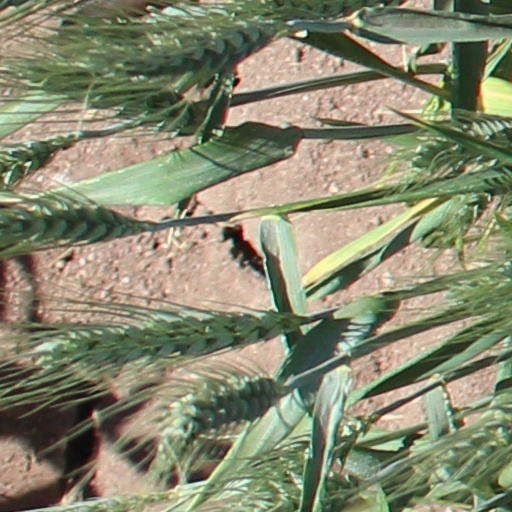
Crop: wheat